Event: Nepal Earthquake
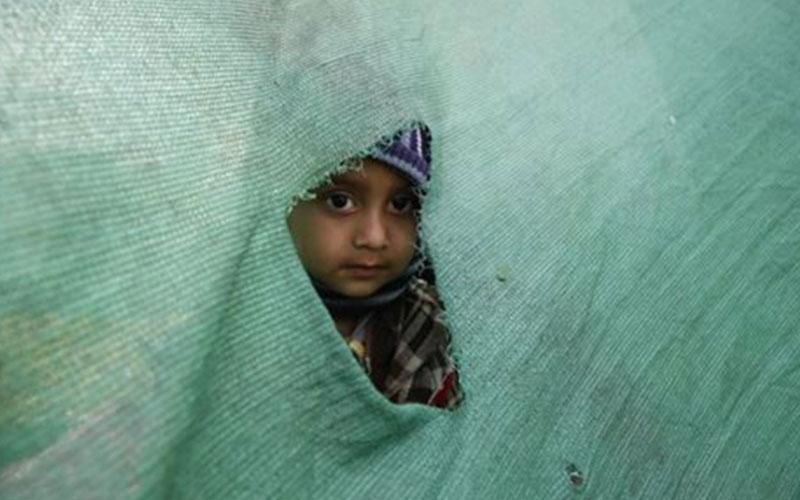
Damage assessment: no_damage